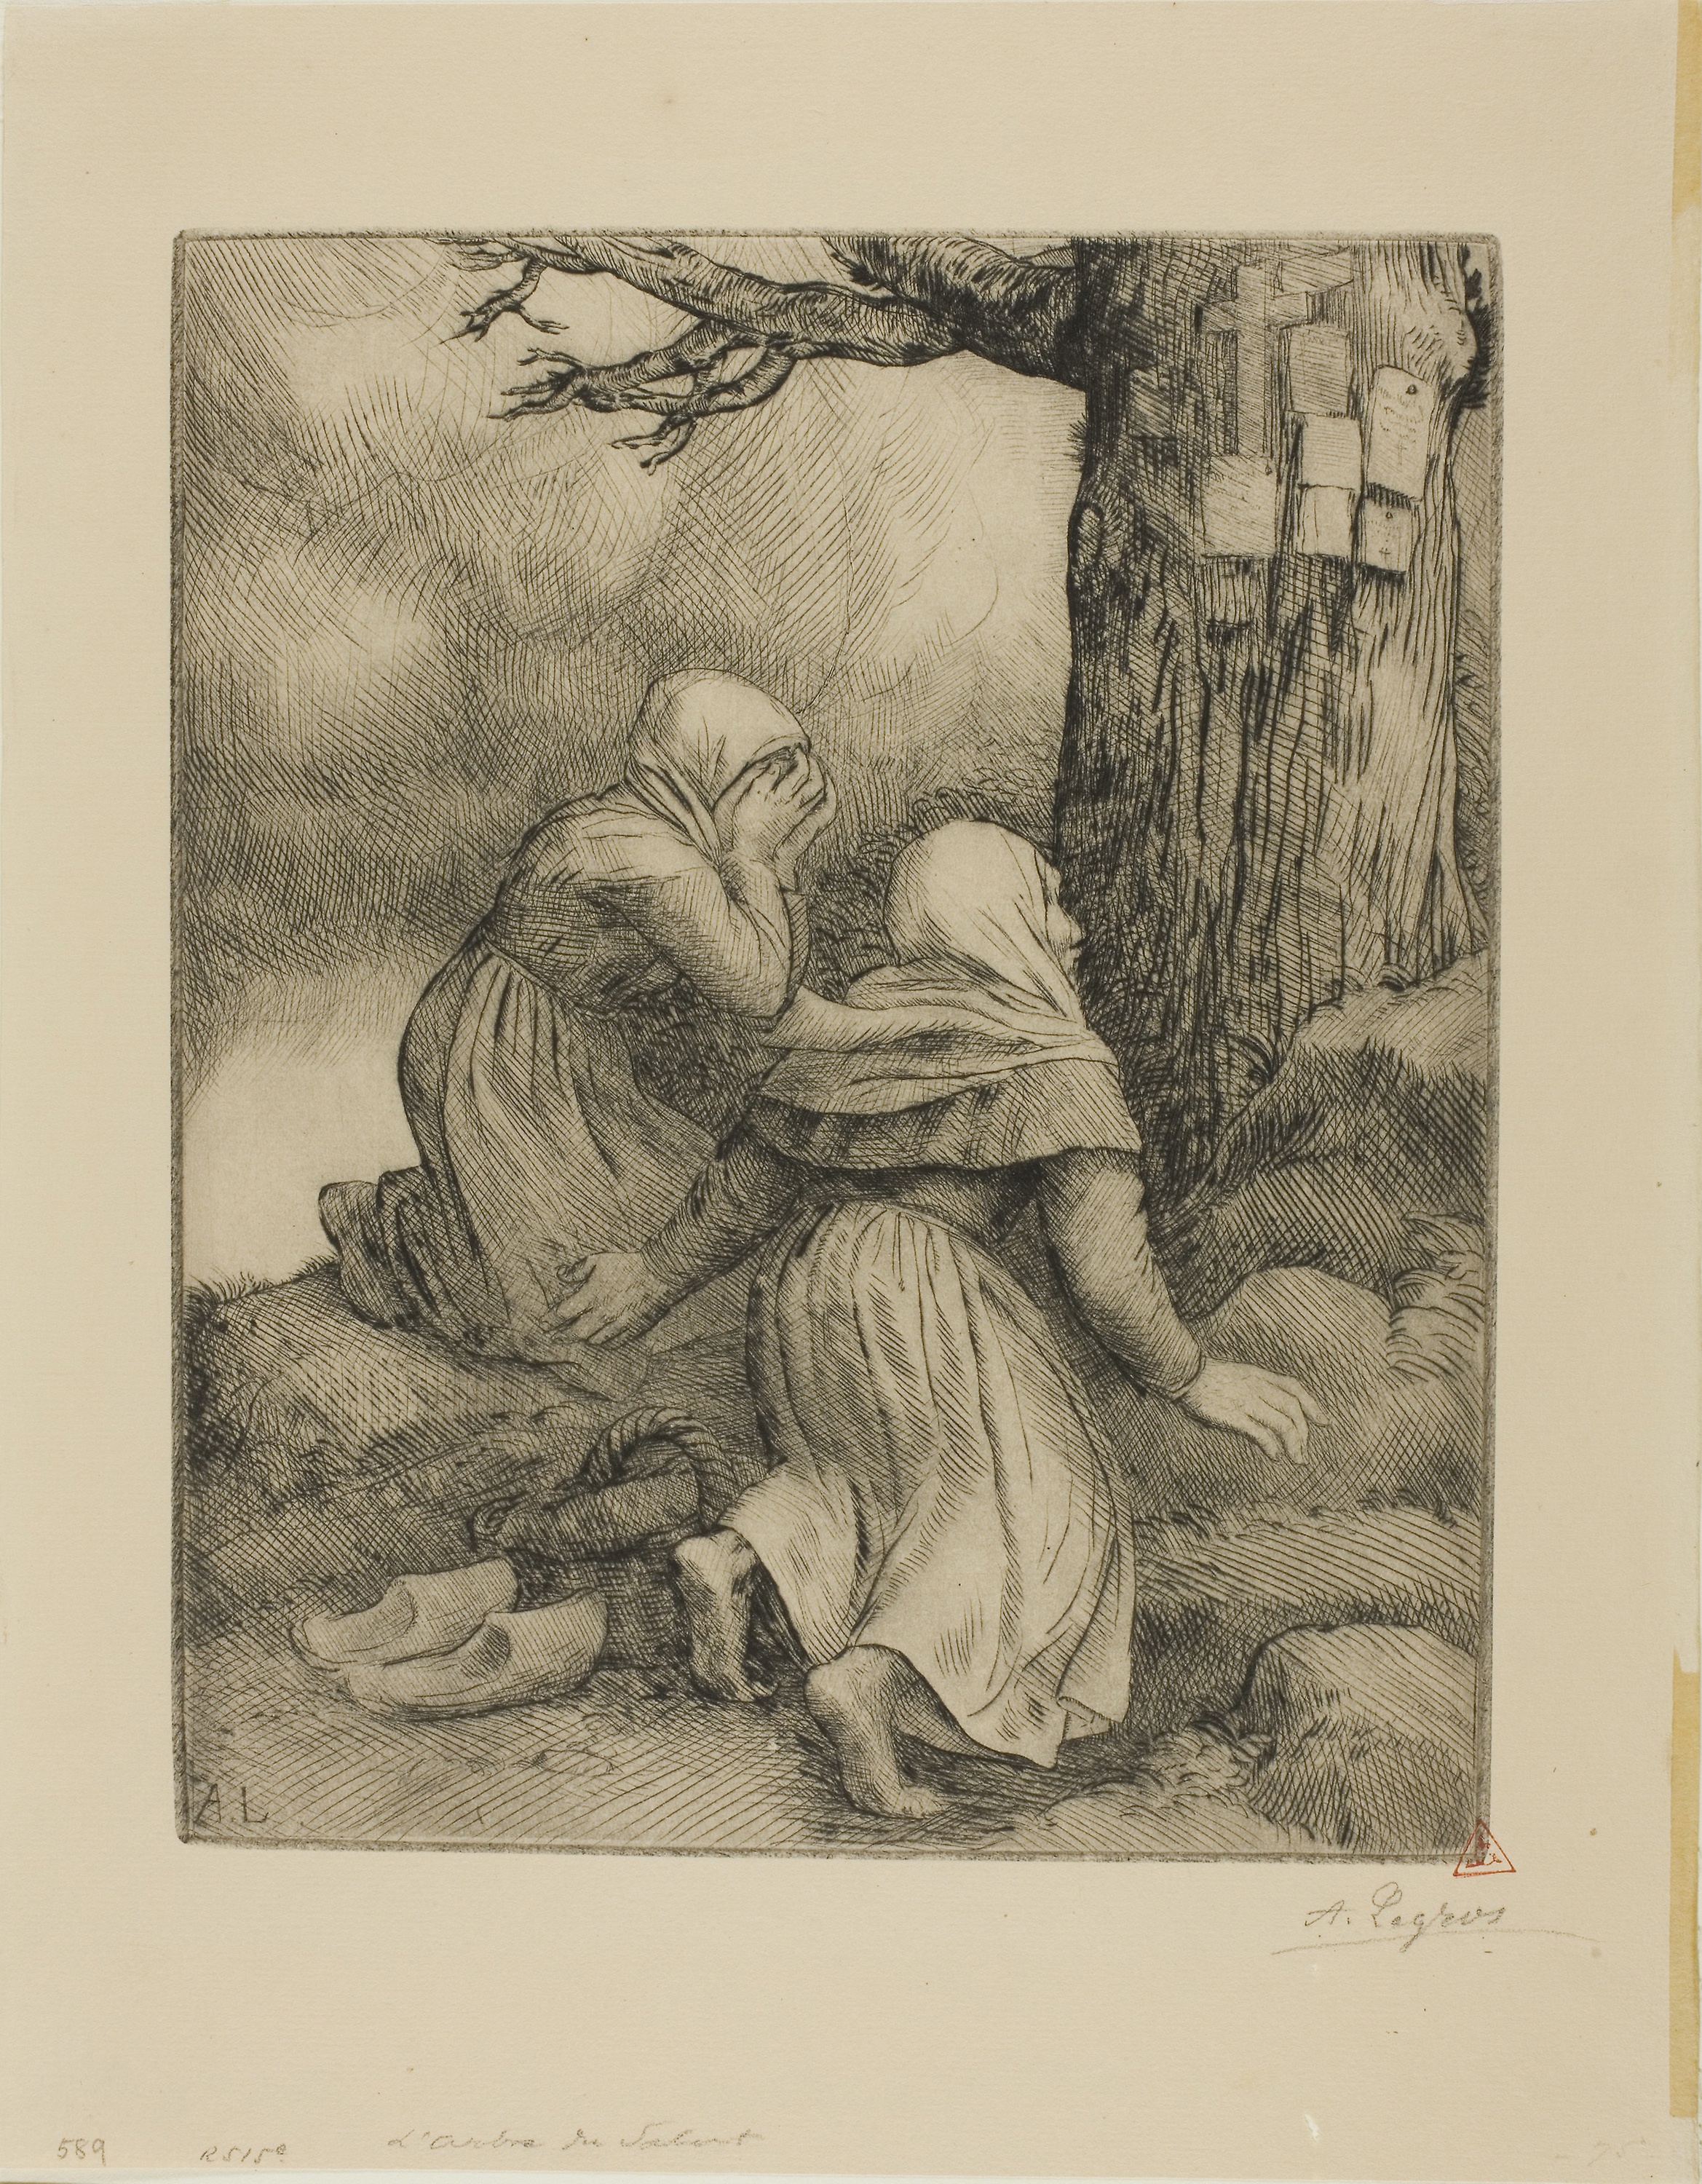
art, drawing, figure drawing, painting, artwork, visual arts, illustration, sketch, portrait, modern art, human behavior